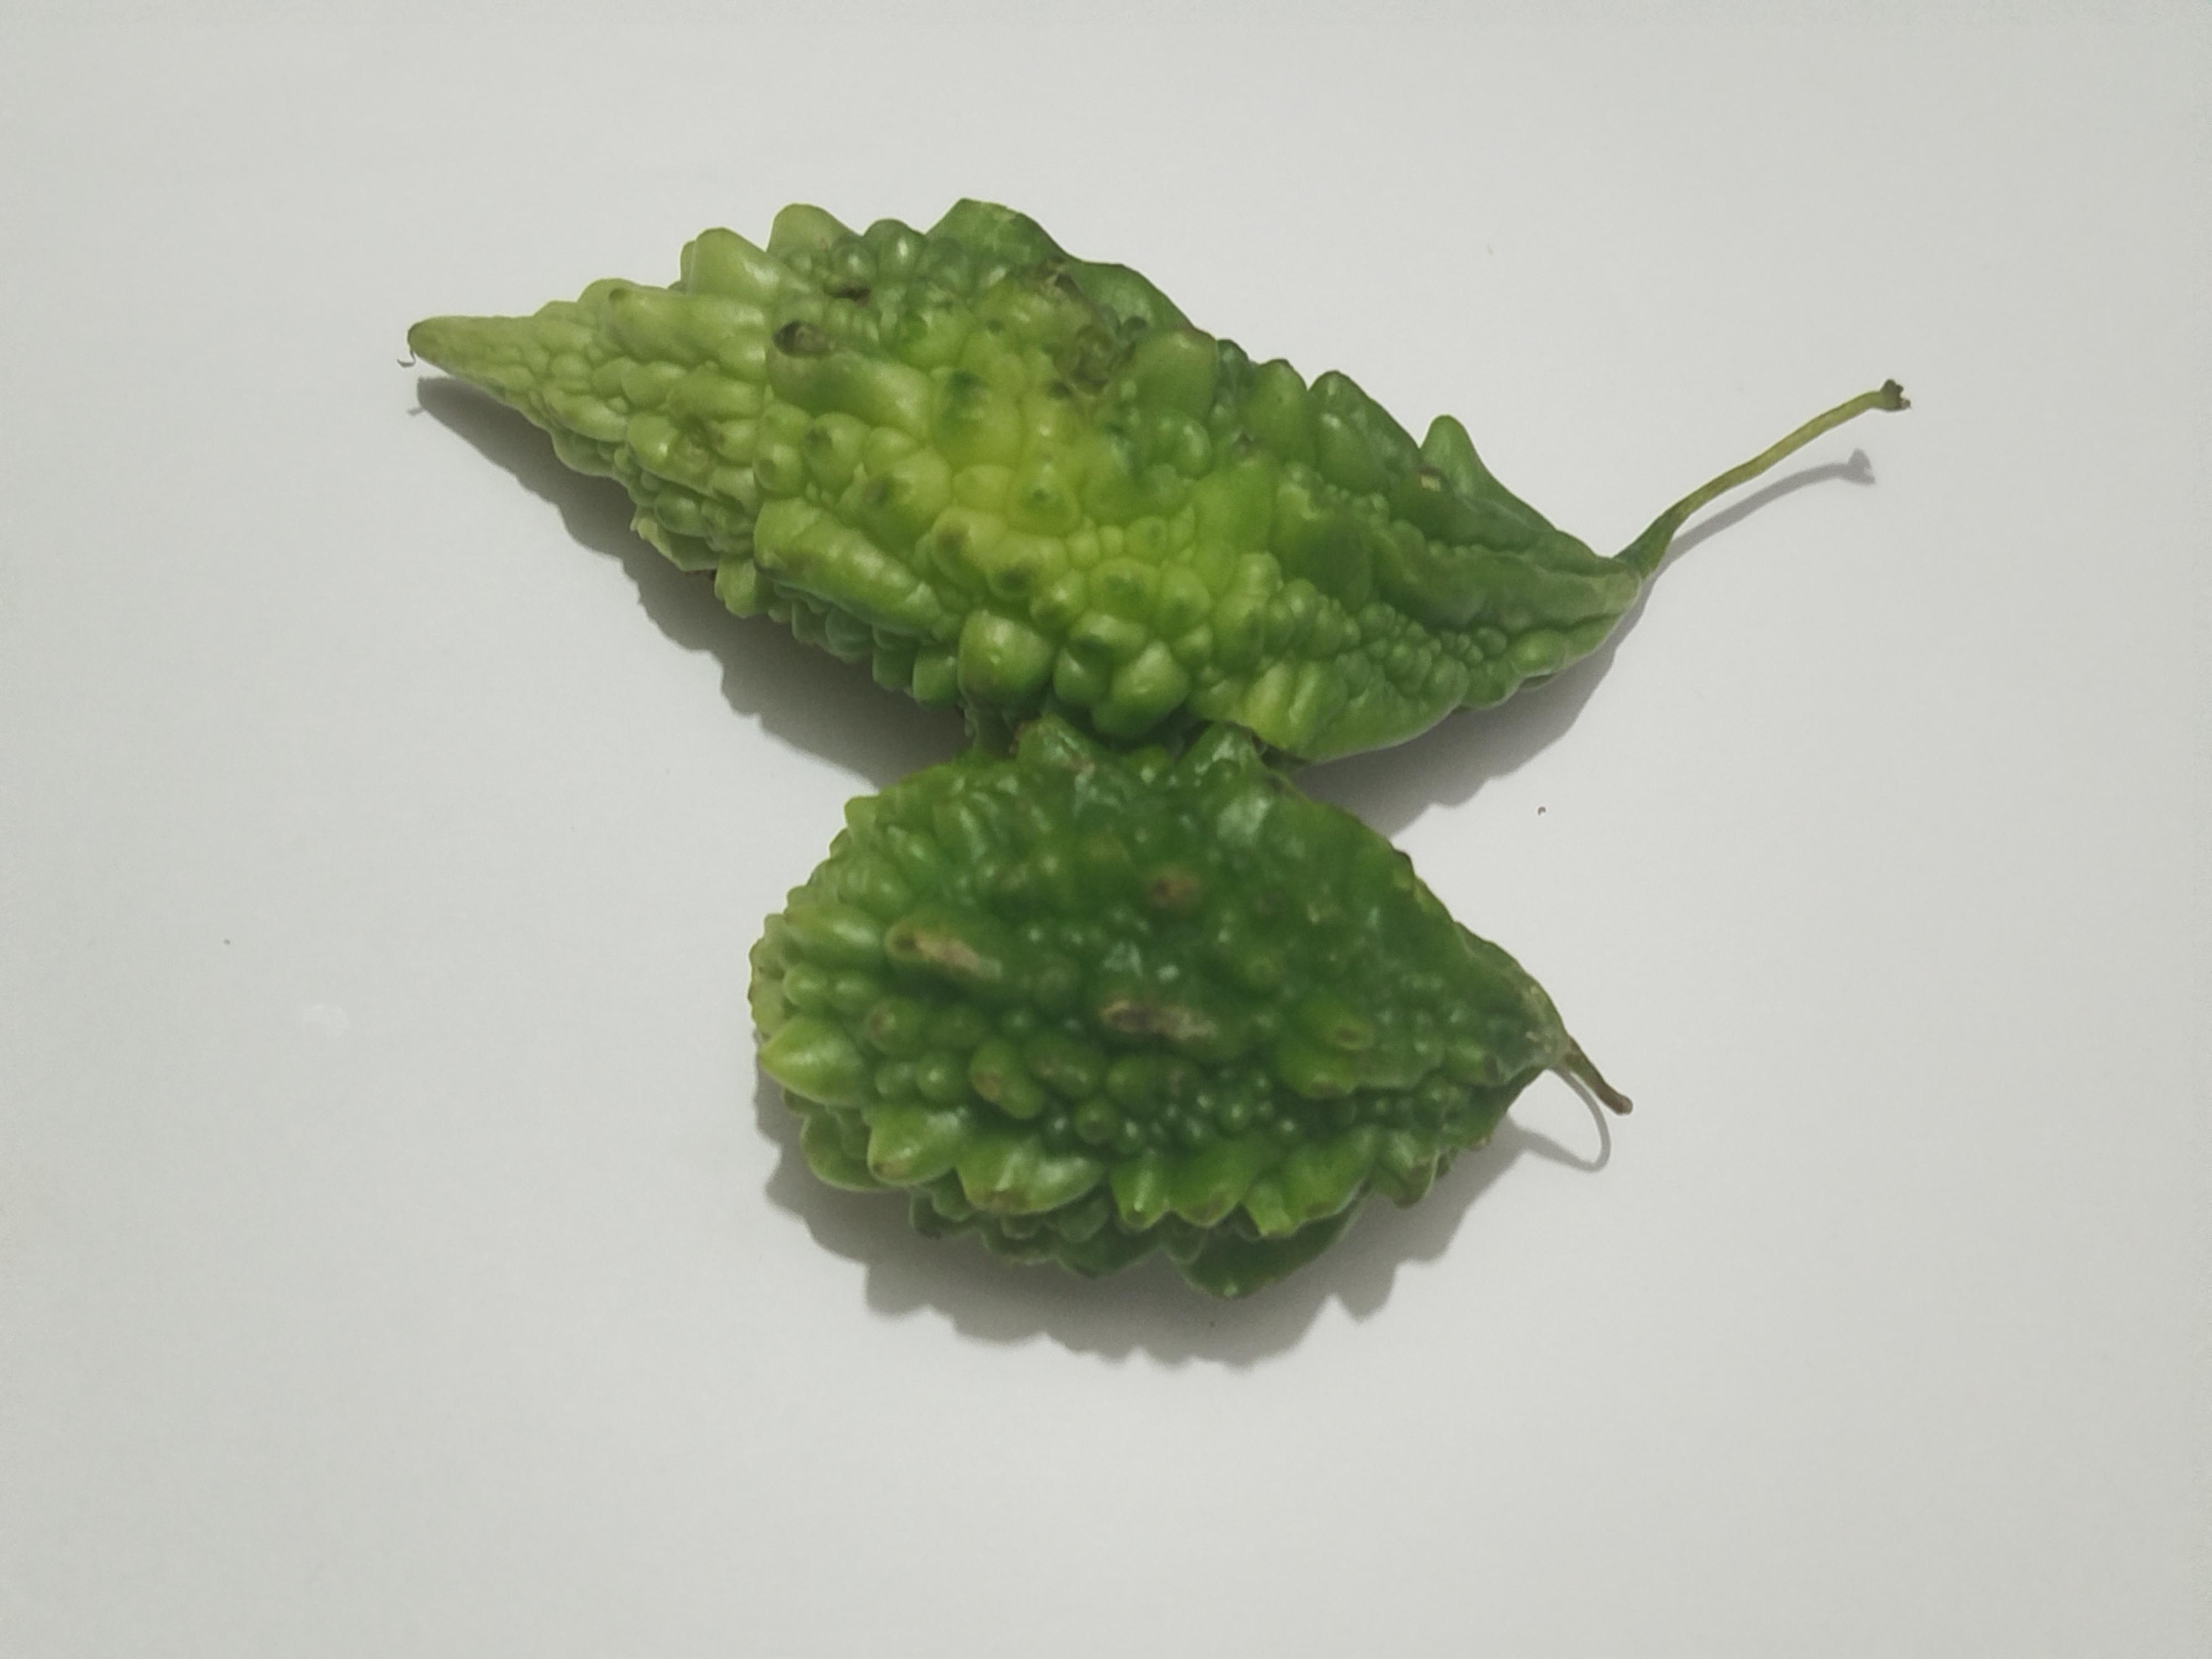
Label: Bitter melon